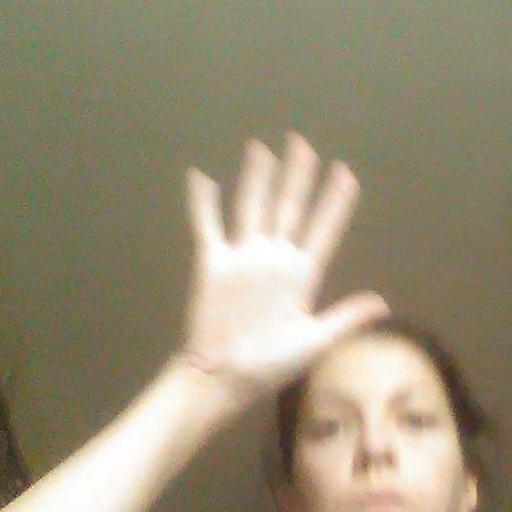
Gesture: palm